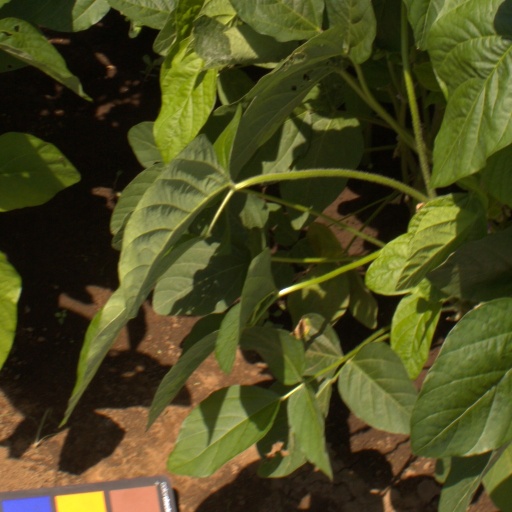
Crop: soybean